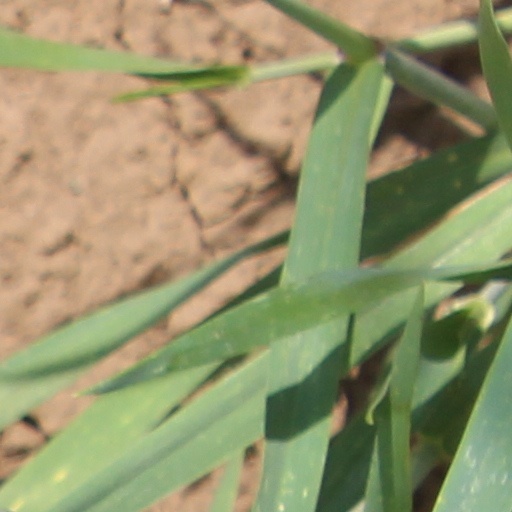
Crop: wheat